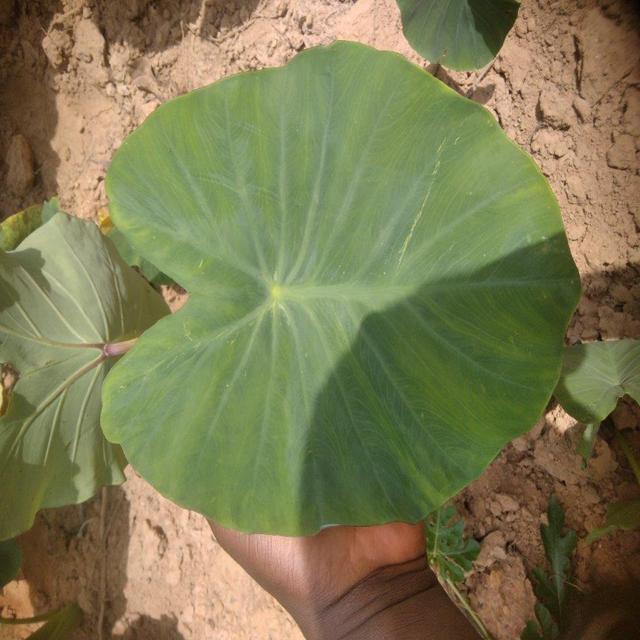
Label: Healthy